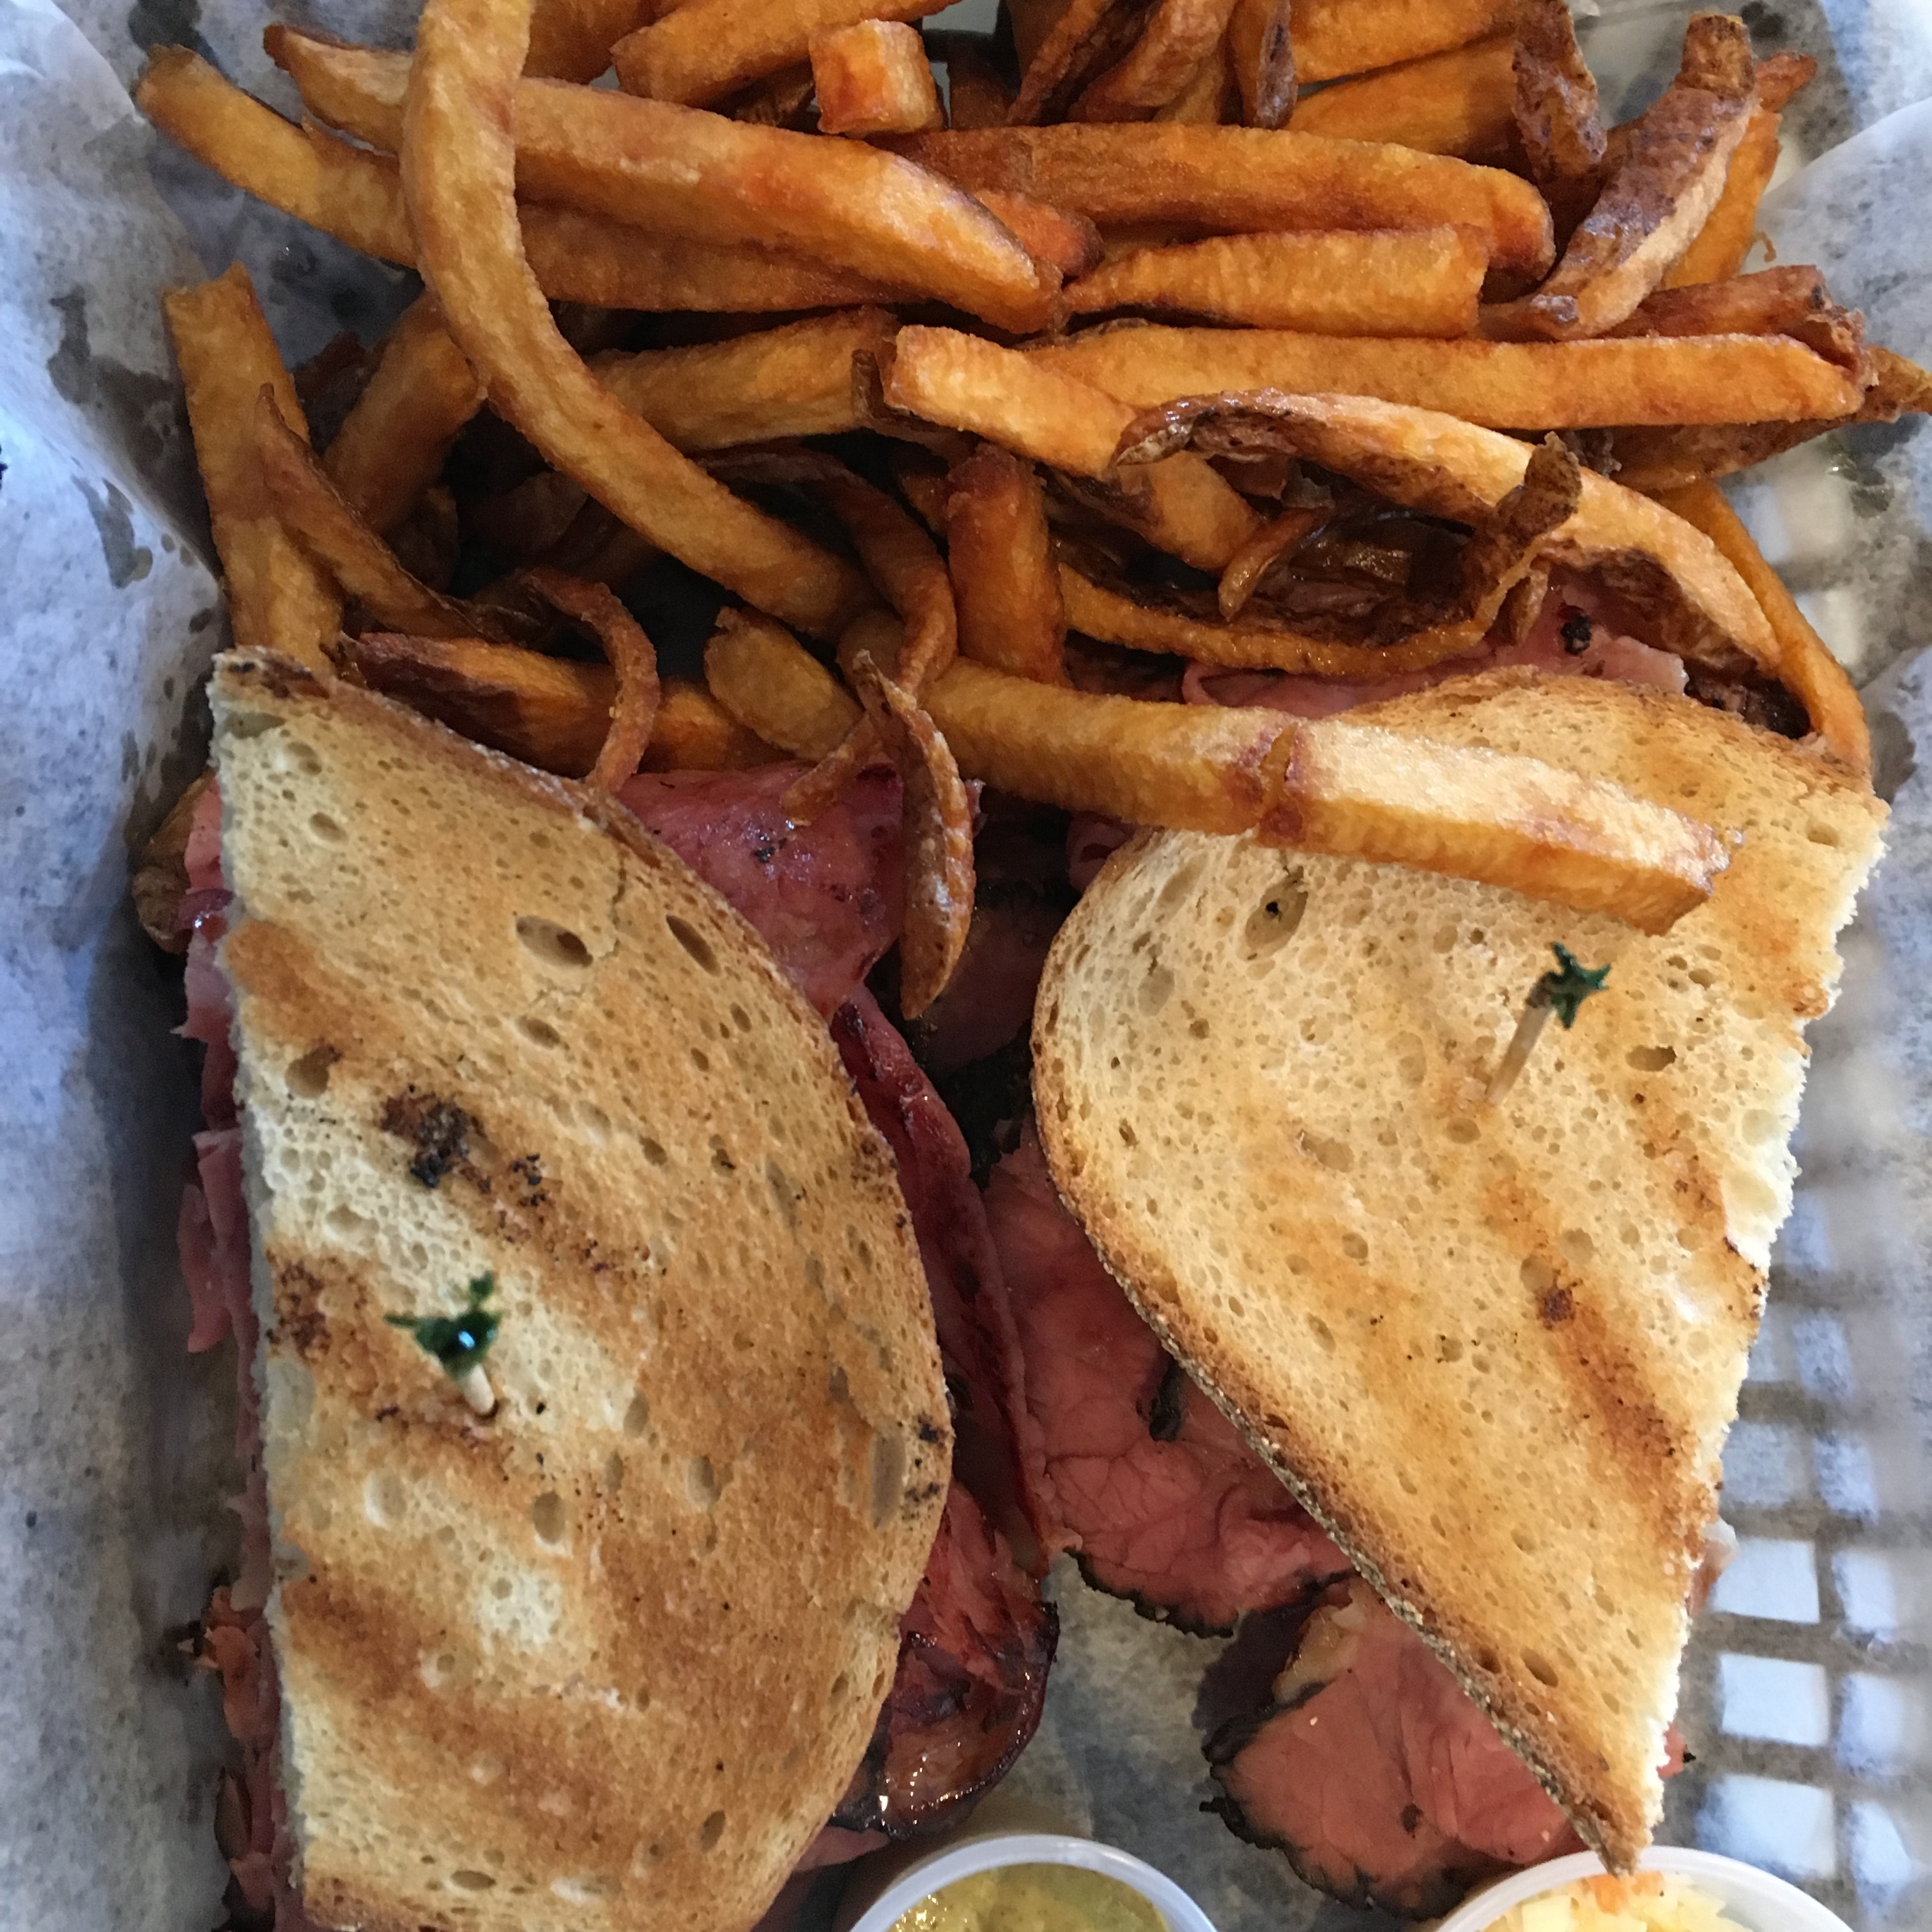
dish, meal, food, produce, vegetable, breakfast, dessert, meat, lunch, beef, bread, sandwich, fries, afternoon, potatoes, baked goods, grass family, snack food, pastrami